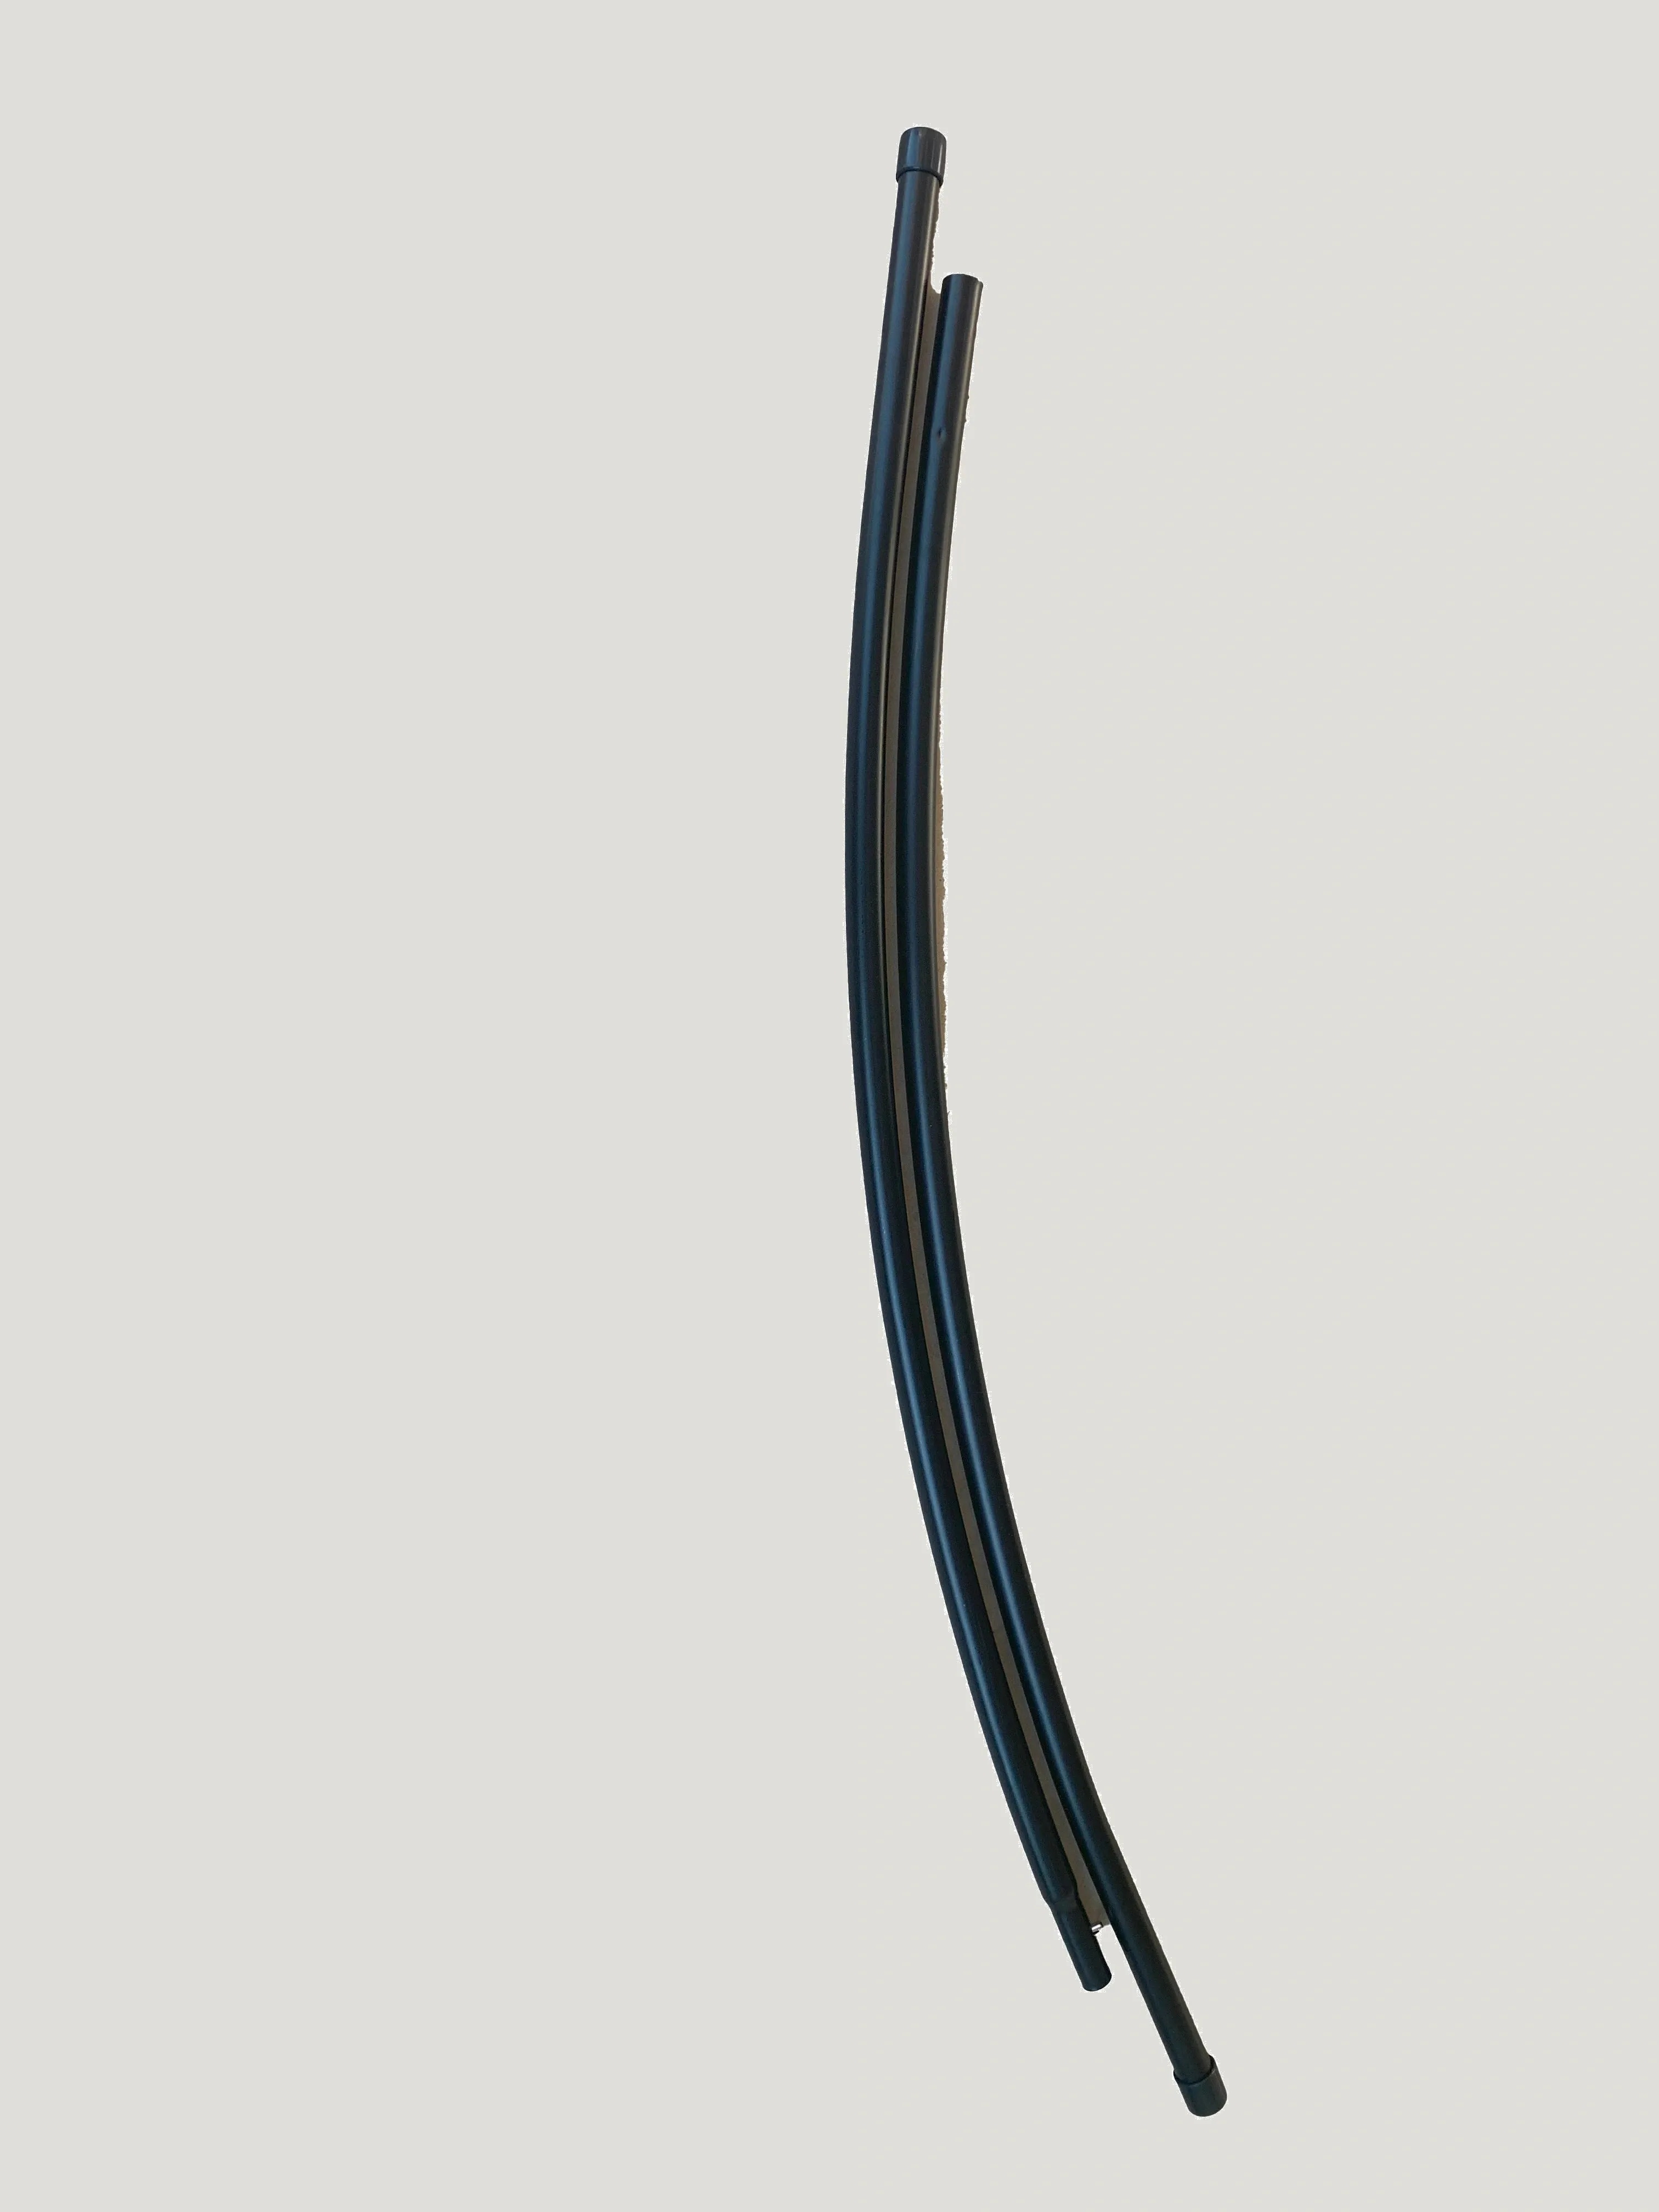
Astral Wall Poles
Sturdy and Reliable Steel Wall Poles for Your Astral Tents Introducing our Replacement Steel Wall Poles, meticulously crafted to ensure your Astral Tents stand tall and firm in every outdoor escapade. Available for three tent sizes: 13 foot/4 meter, 16 foot/5 meter, and 20 foot/6 meter, these poles are designed to seamlessly integrate with your existing Astral tent, ensuring stability and reliability in all conditions. Unparalleled Strength in Every Pole Our steel wall poles are forged from high-strength steel, ensuring they bear the weight of your tent and withstand diverse weather conditions without bending or breaking. The robust construction guarantees that your Astral tent remains upright and stable, providing you with a secure shelter and peace of mind, whether under the serene or stormy sky. Effortless Assembly for a Sturdy Shelter Each wall pole is separated into pairs, designed to effortlessly come together to form one complete, sturdy pole. The intuitive design ensures a hassle-free assembly and disassembly, allowing you to set up your tent with ease and speed. The secure joining mechanism ensures the poles stay connected, providing a steadfast frame for your shelter throughout your stay in the wilderness. Quality That Stands the Test of Time Quality is not just a feature but a promise. Our steel wall poles undergo rigorous testing to ensure they meet the highest standards of durability and performance. Resistant to corrosion and wear, these poles are crafted to endure, providing reliable support to your Astral tent trip after trip. Key Features: Tailored Fit: Available for 13ft/4m, 16ft/5m, and 20ft/6m Astral tents, ensuring a perfect fit for your specific model. Durable Construction: High-strength steel ensures your tent stands firm in all conditions. Easy Assembly: Poles come in pairs for effortless setup and secure, stable shelter. Tested Quality: Rigorously tested for durability and performance, ensuring longevity and reliable support. Elevate your camping experience with the assurance of a sturdy, reliable shelter, supported by our premium replacement steel wall poles. Designed for strength, crafted for durability, and built for ease of use - anchor your Astral tent with confidence and embrace the adventures that lie ahead
Brand: Wilderness Resource
Category: Sporting Goods > Outdoor Recreation > Camping & Hiking > Tent Accessories > Tent Poles & Stakes > Tent Poles